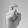
ASL letter: X